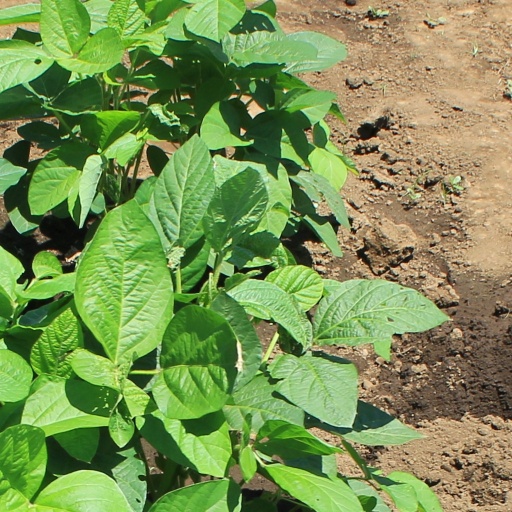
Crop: soybean